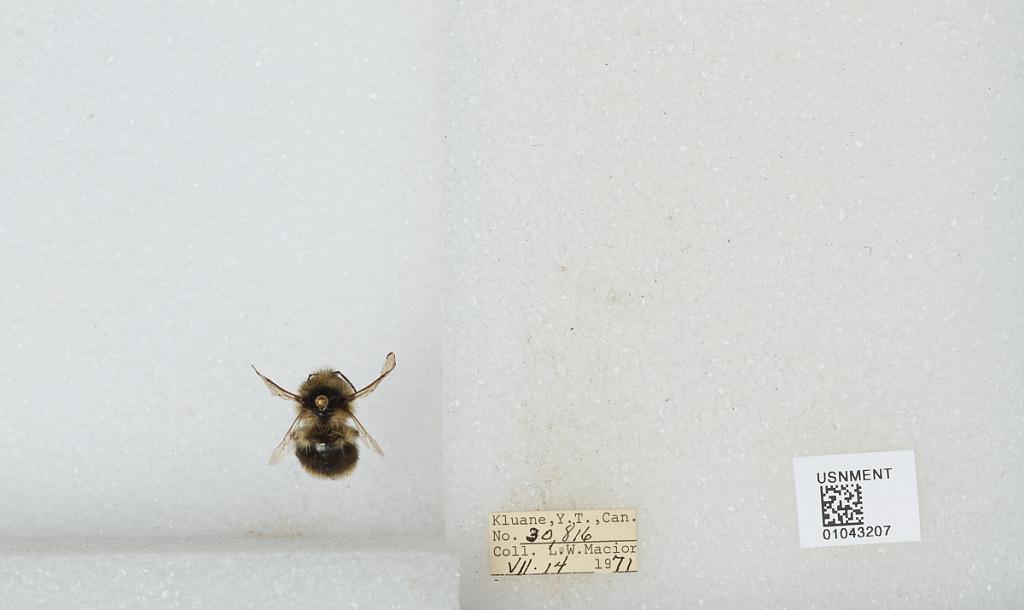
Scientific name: Bombus bifarius nearcticus
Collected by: L. Macior
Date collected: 1971-7-14
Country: Canada
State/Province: Yukon Territory
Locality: Kluane
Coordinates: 60.75, -139.5